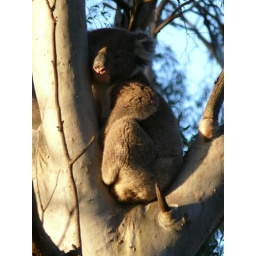
sitting in a tree